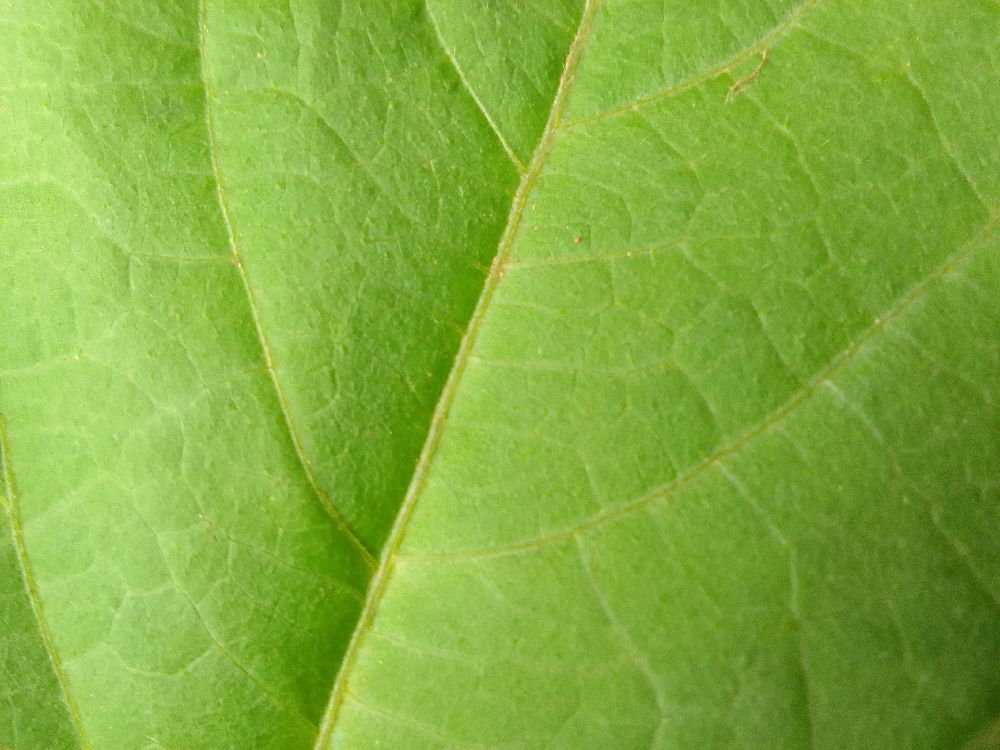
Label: healthy